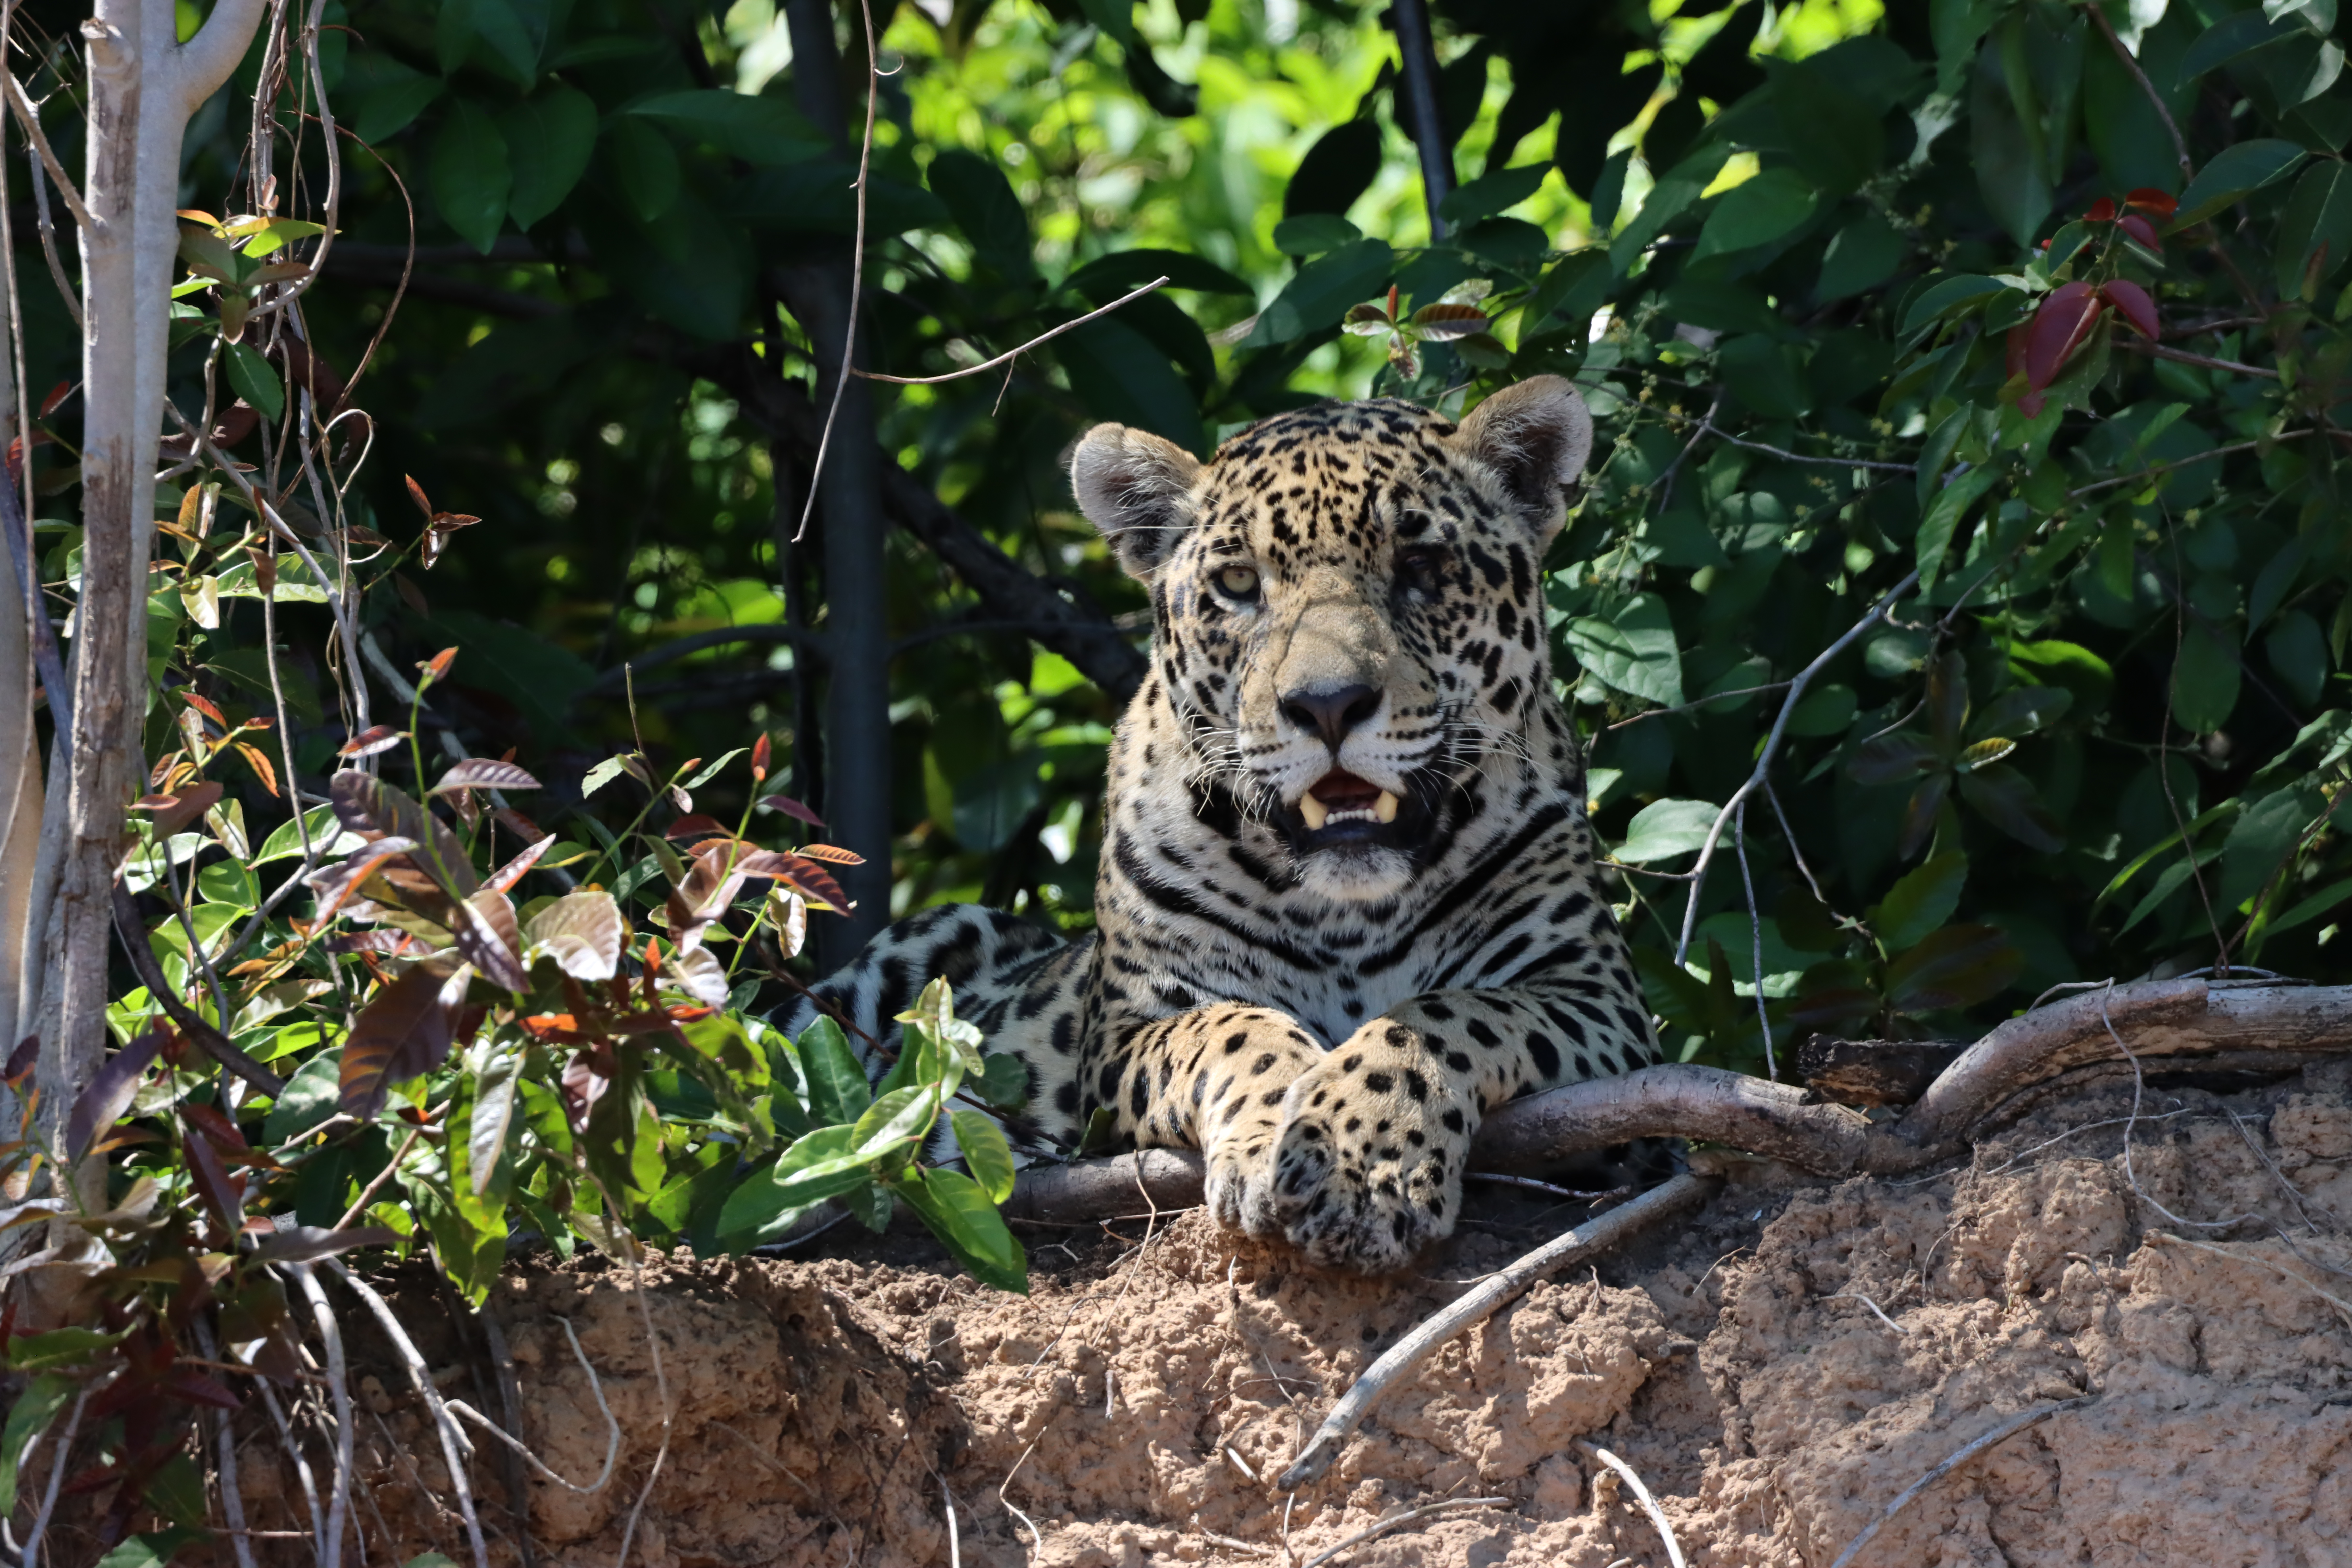
Jaguar: Lua